Tukulor Empire

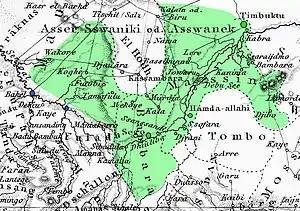

After conquering Tamba, Tall launched his jihad. His first moves were to the north, with the Jallonke general Modi Mamadu Jam leading the conquests of Makhana and Guidimakha. Tall built a "tata" near the city of Kayes that is today a popular tourist destination. He conquered Bambouk, then seized Nioro du Sahel, the capital of Kaarta, in April 1855, which became his capital. In 1855 and 56, his newly conquered Bambara subjects rebelled against the imposition of Islam.